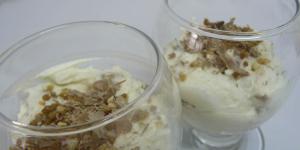
biscuit de turron con chocolate